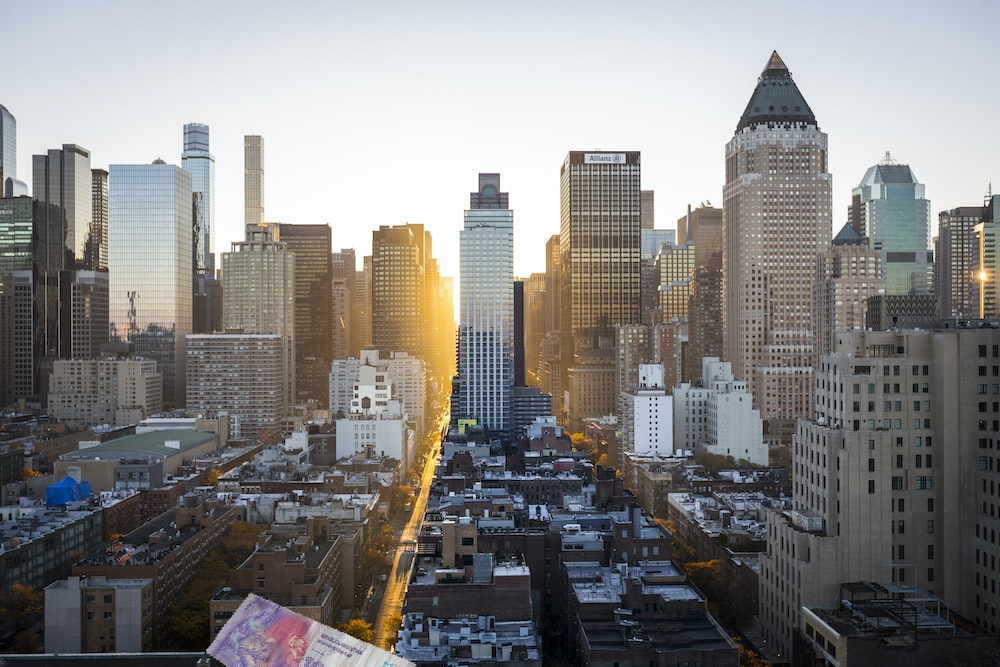
Denominación: 100